Chris Christie

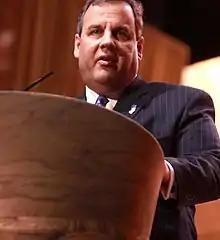
Governor Chris Christie speaking at the 2014 Conservative Political Action Conference (CPAC) in National Harbor, Maryland

There was ongoing speculation that Christie would attempt a run for President of the United States in 2012 by competing in the Republican primaries. In September 2011, a number of press stories cited unnamed sources indicating Christie was reconsidering his decision to stay out of the race. An Associated Press story dated September 30 indicated a decision on whether he would run for president in 2012 would be made "soon". In a late September speech at the Reagan Library, he had again said he was not a candidate for president, but the speech also coincided with his "reconsideration" of the negative decision. The Koch brothers (David H. Koch and Charles G. Koch), Kenneth Langone, and retired General Electric CEO Jack Welch expressed support for a potential Christie candidacy. In October 2011, Christie said that he had reconsidered his decision but had again decided not to run for president, stating at a press conference: "New Jersey, whether you like it or not, you're stuck with me." Christie endorsed Mitt Romney for president a few days later.